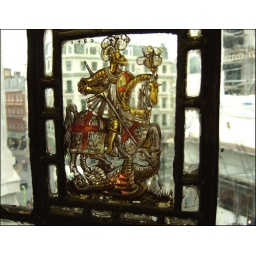
Painted glass panel in the window